Wayne Newton

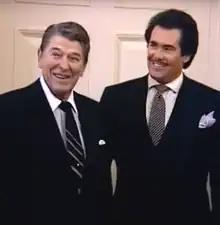
Newton with President Ronald Reagan in 1988

Following the death of Elvis Presley and the aging of many members of the Rat Pack, Newton emerged as the biggest entertainer in Las Vegas. In the 1970s, Newton performed primarily at the Desert Inn, The Frontier and Sands Hotel and Casino. Newton holds the record for total crowd counts during his peak.